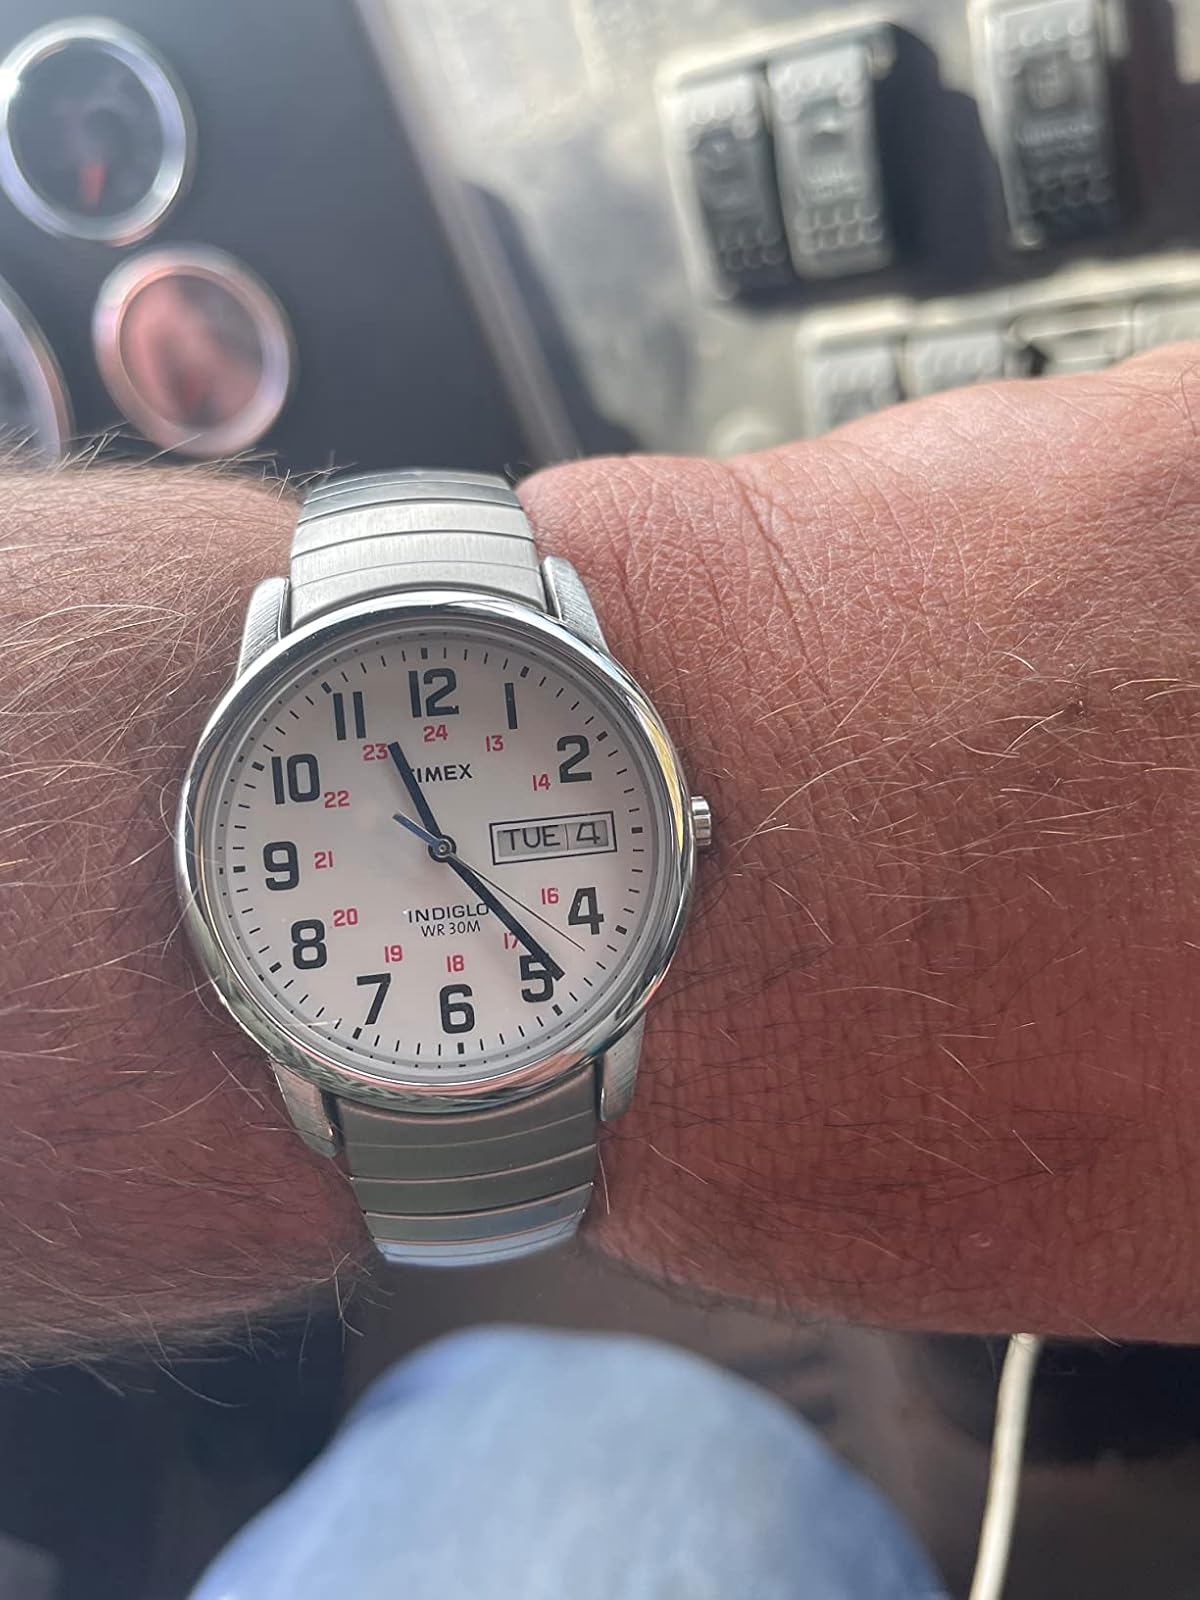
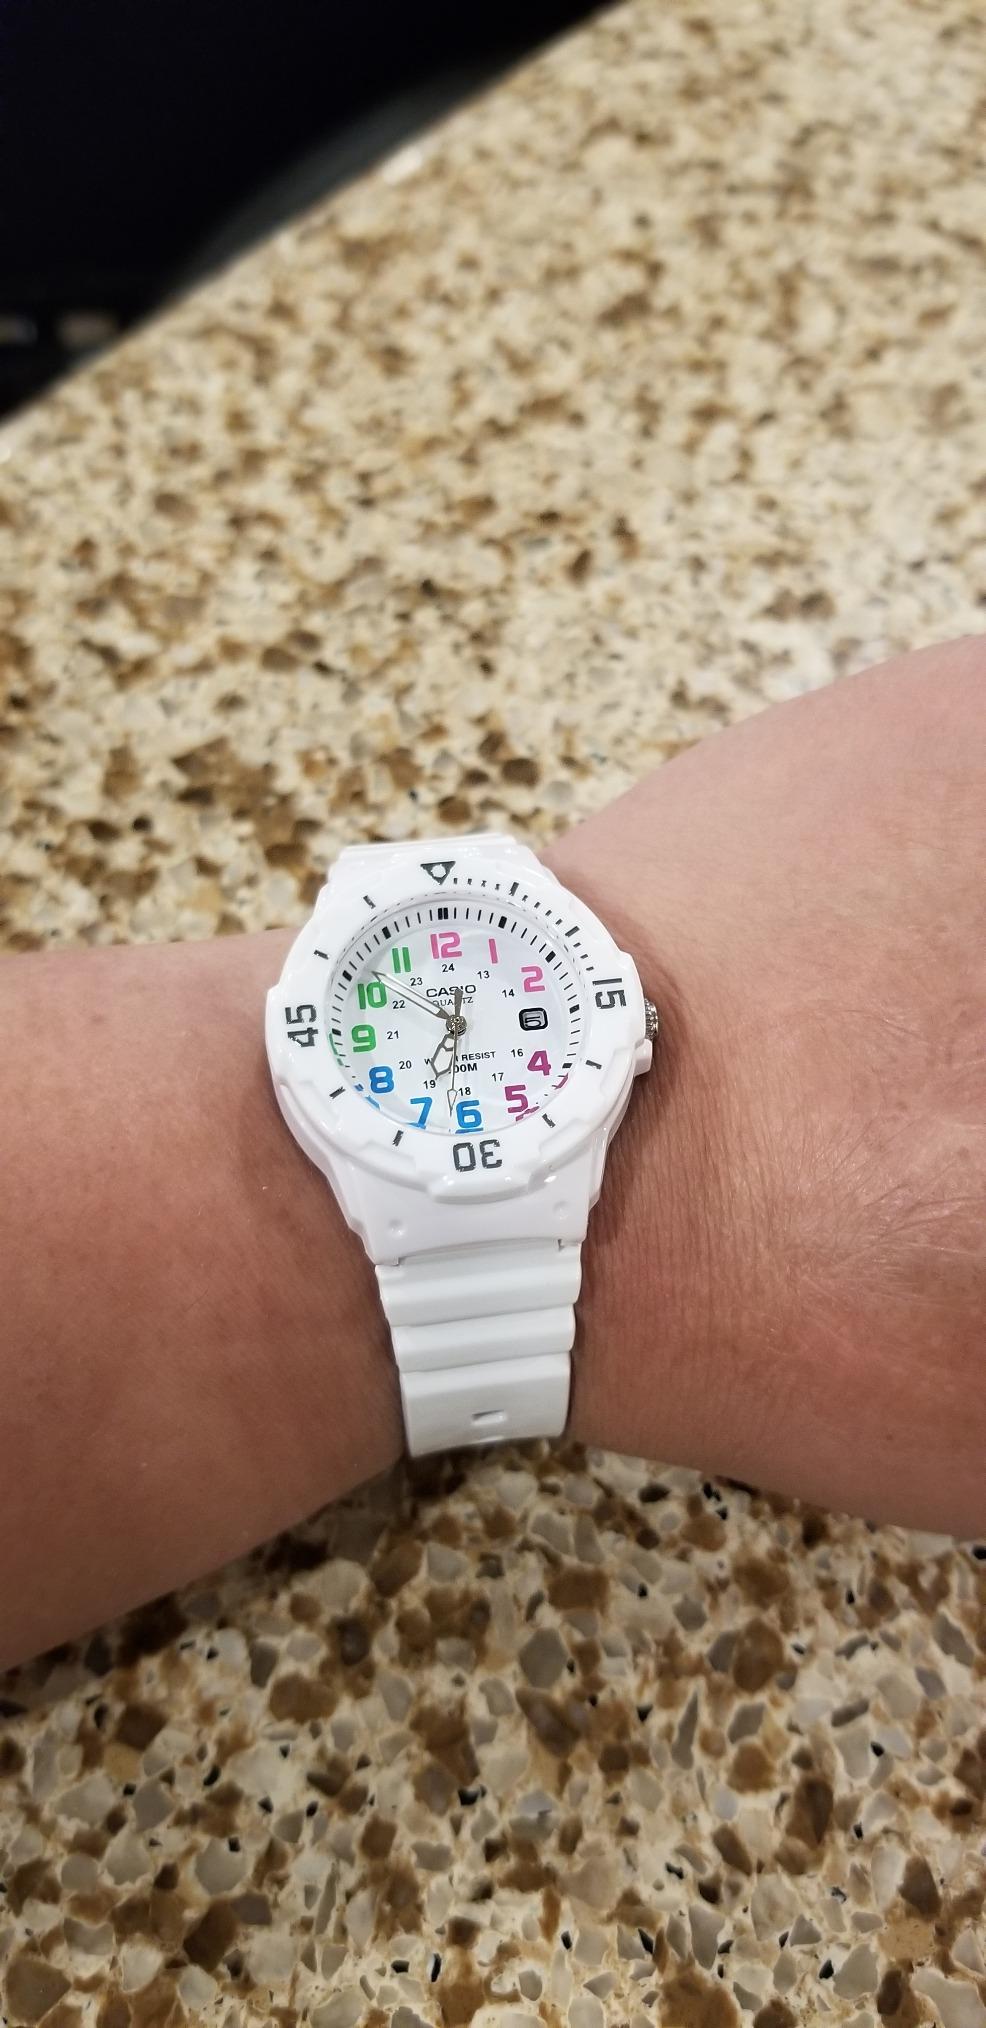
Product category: accessories_watch
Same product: no